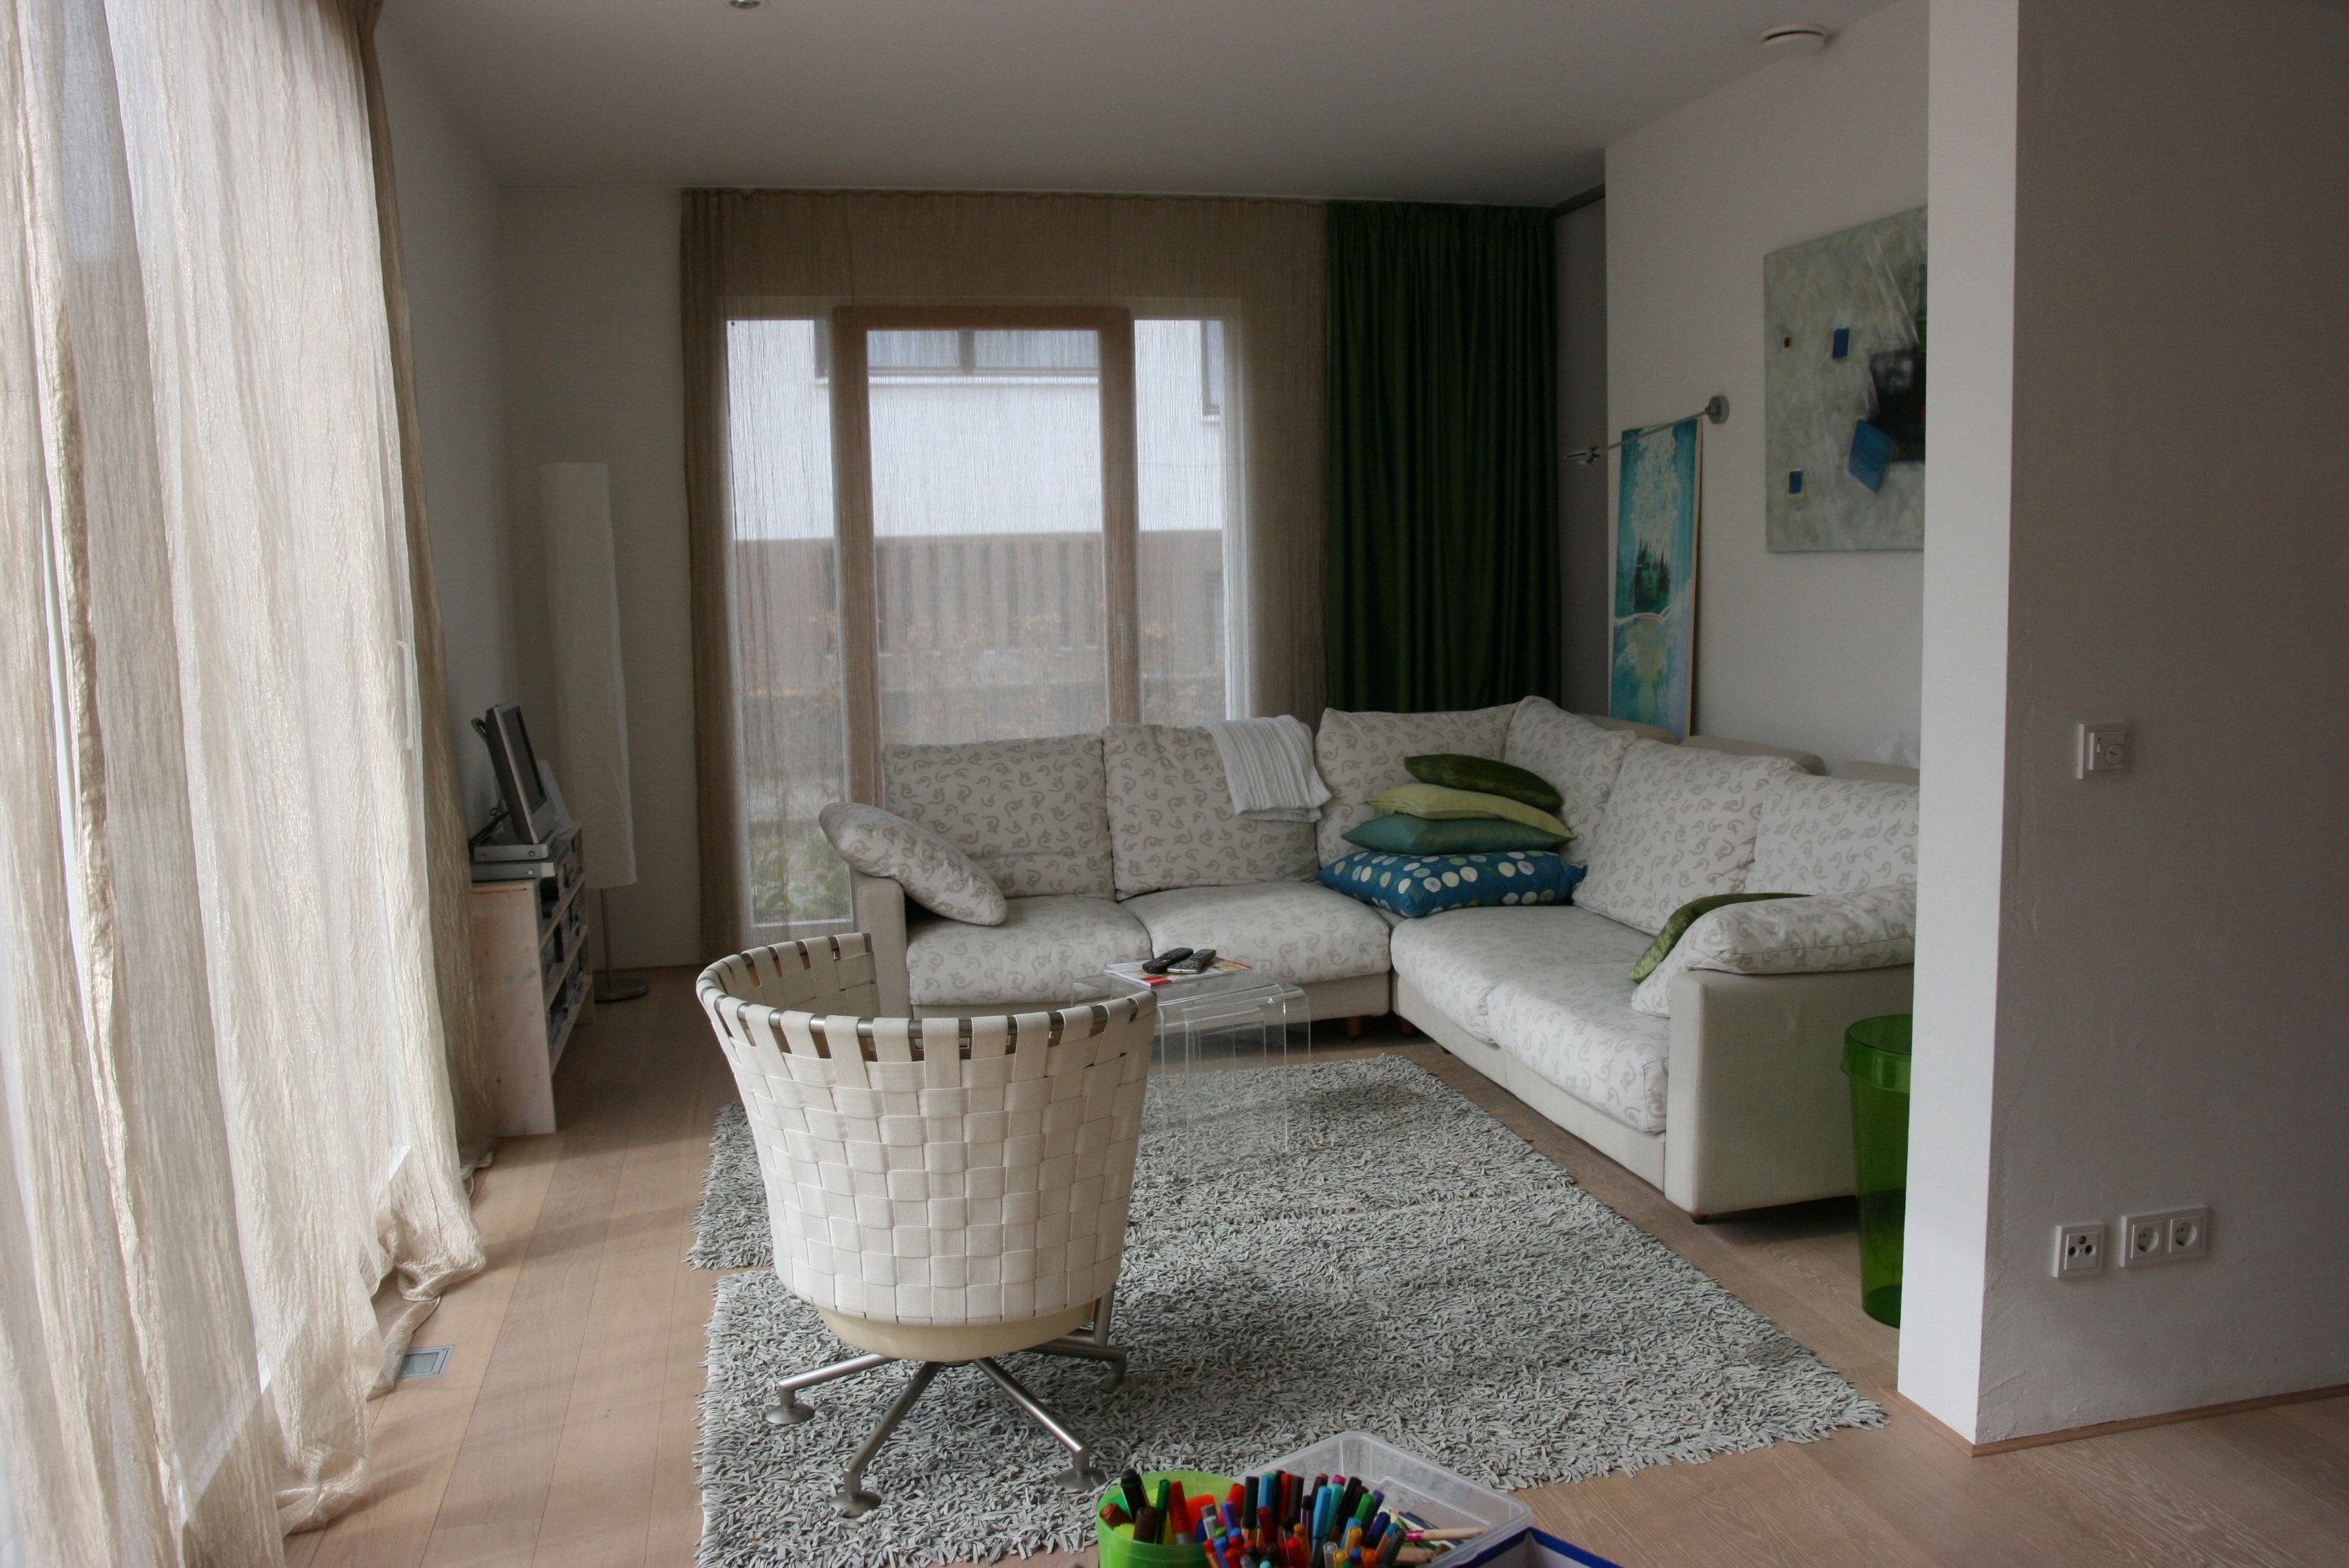
villa, house, chair, floor, seat, home, cottage, space, cozy, property, living room, rest, furniture, room, pillow, apartment, interior design, relaxation, design, farmhouse, estate, silent, coziness, real estate, furniture pieces, seating area, residential house, lean on, parquet floor